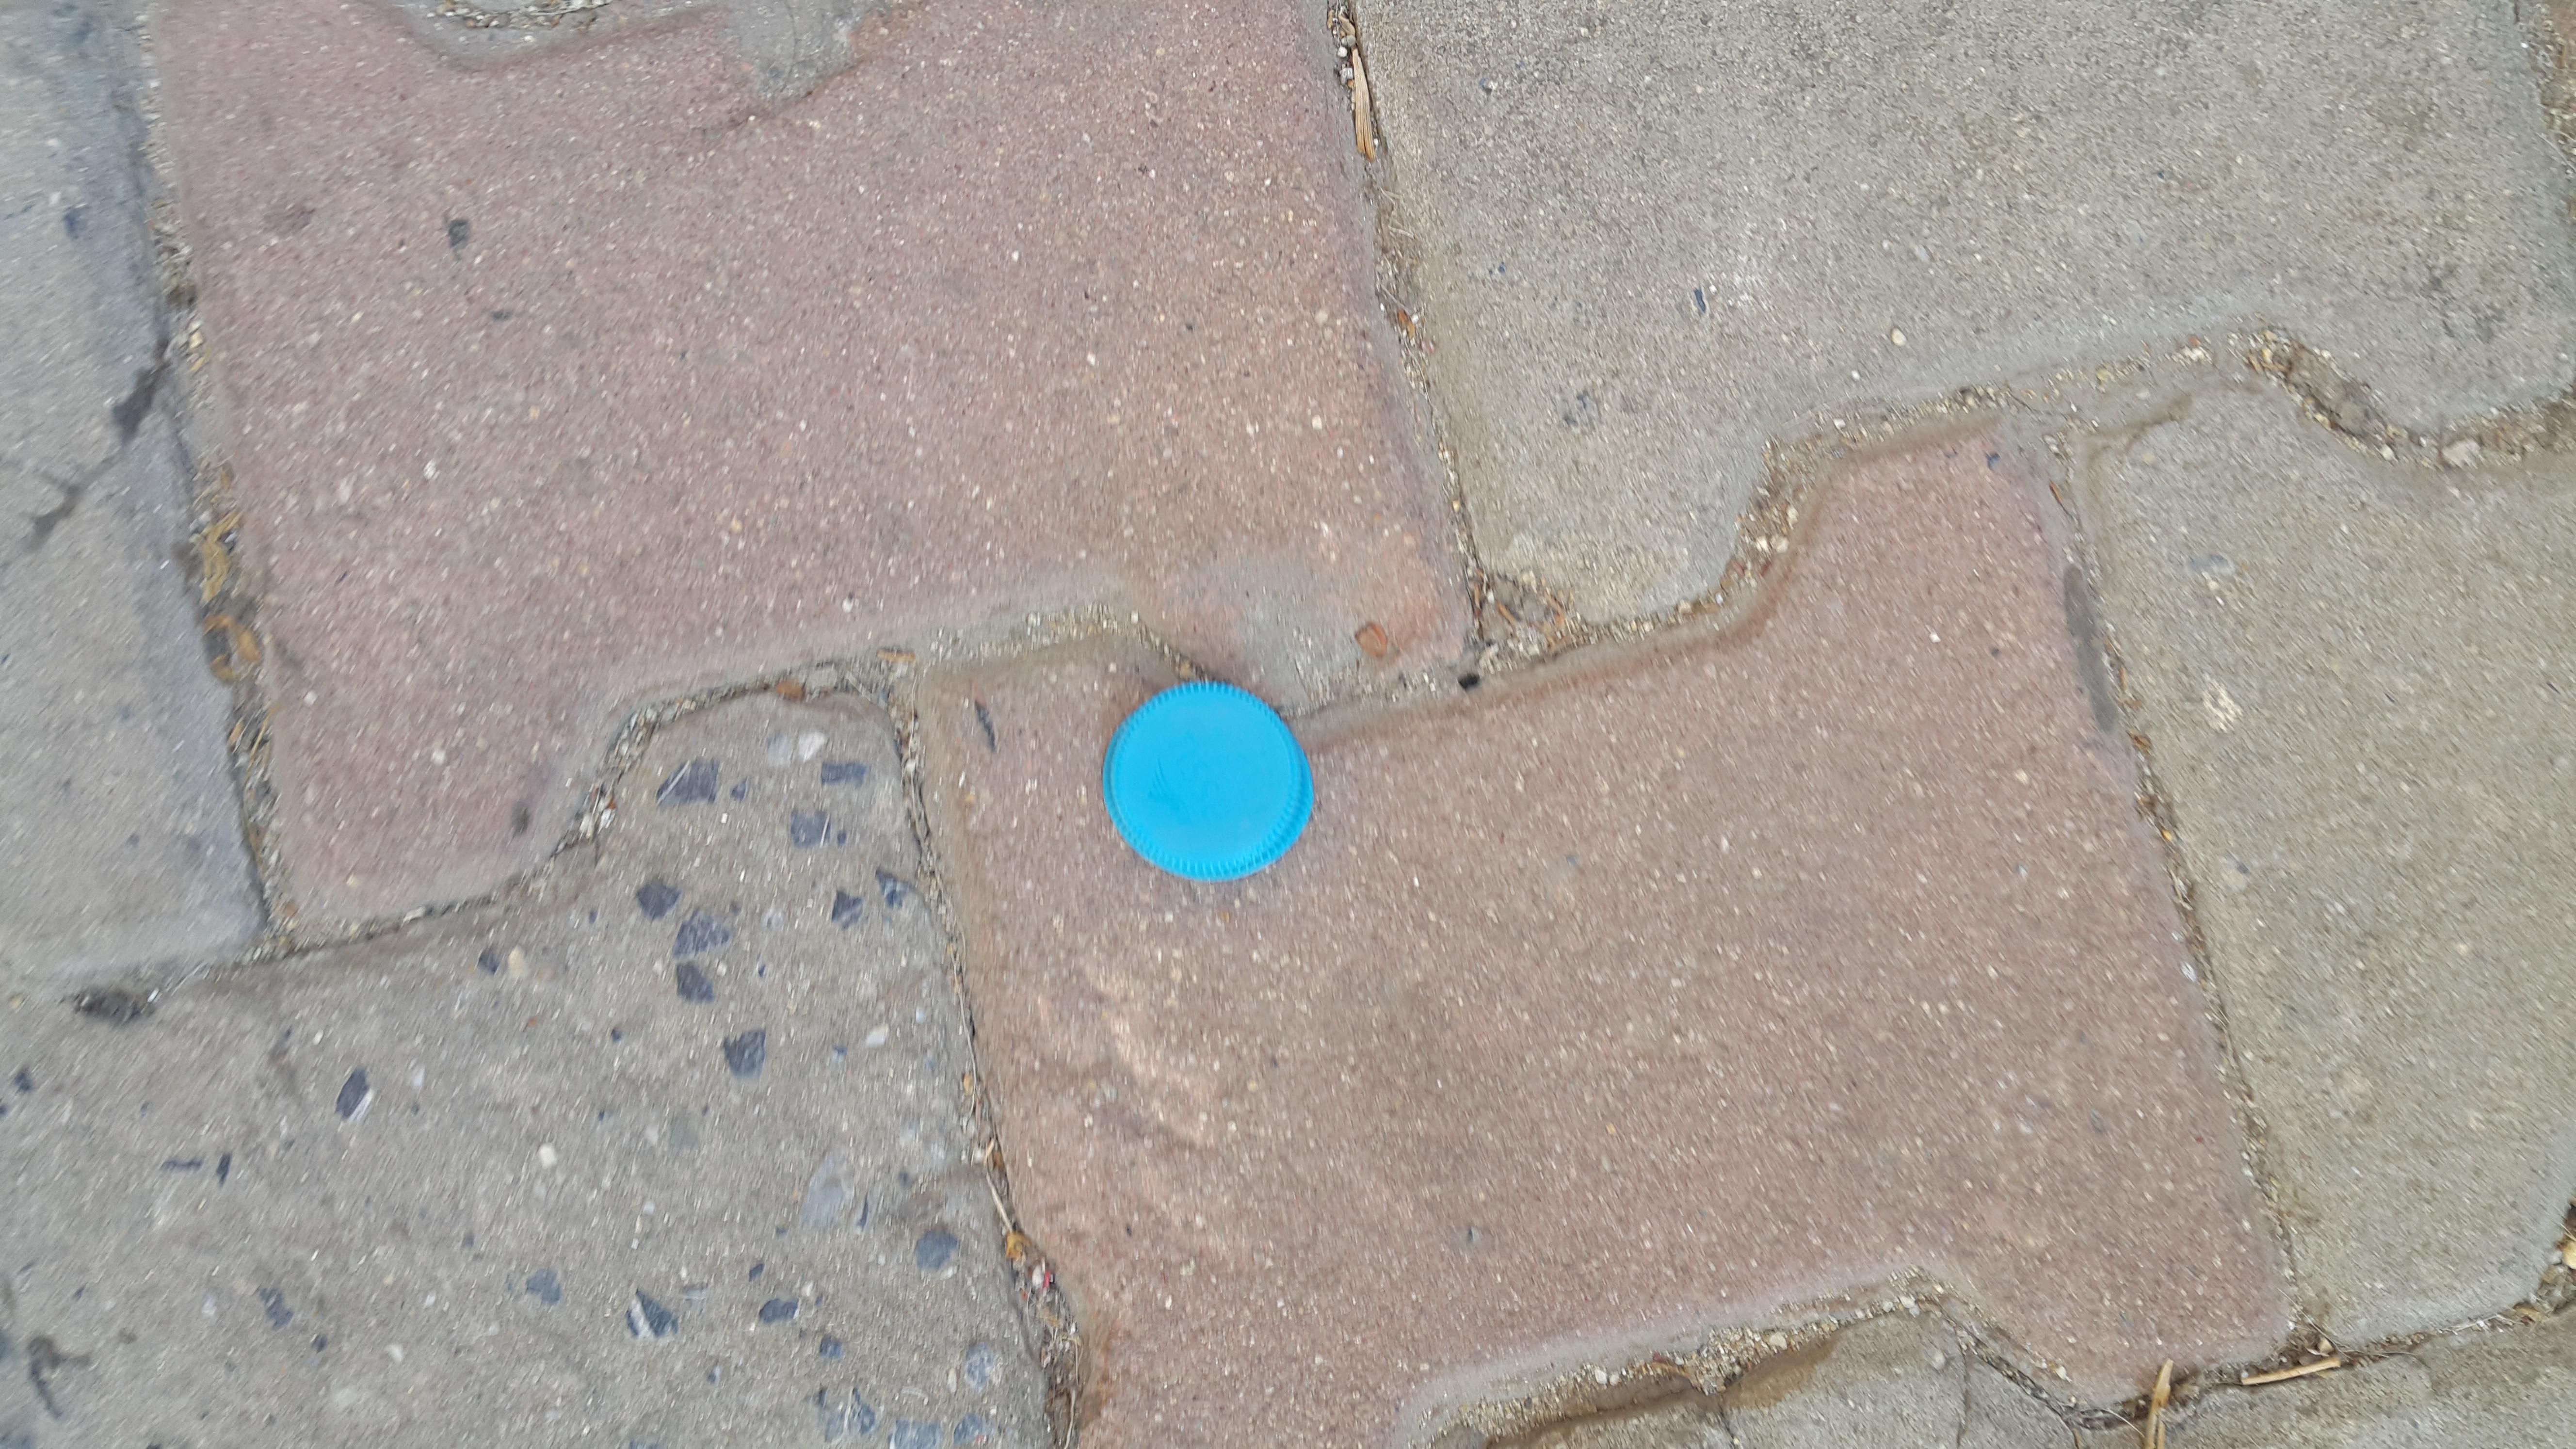
Object: Plastic bottle cap (Bottle cap)